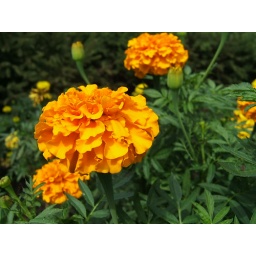
flower in orange